List of polio survivors

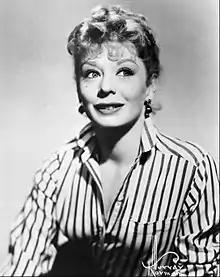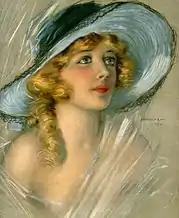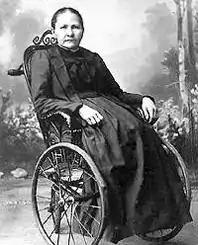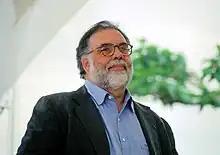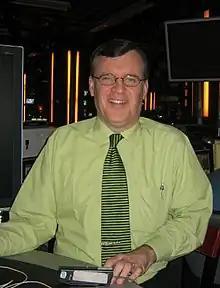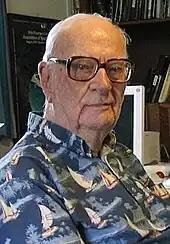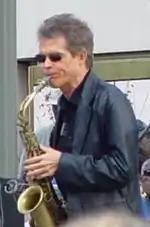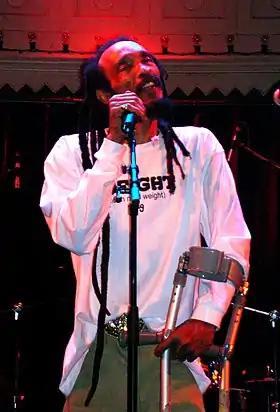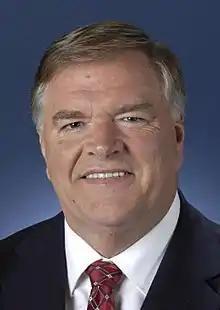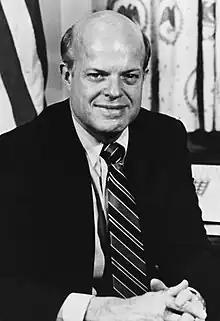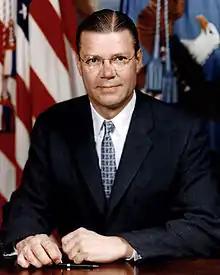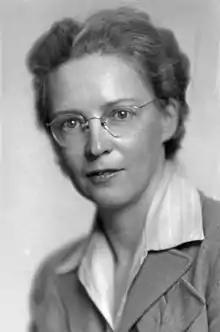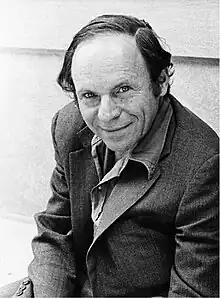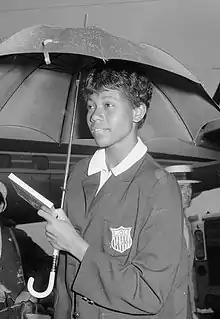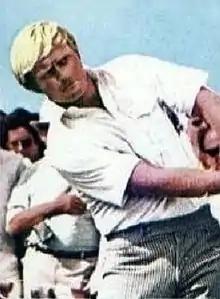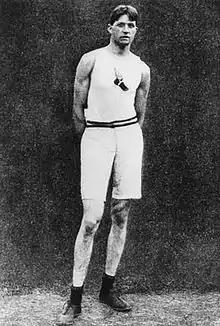
Actress and dancer Gwen Verdon took up dancing to strengthen her polio-afflicted legs
Actress Marion Davies contracted polio as an adult.
Toymaker Margarete Steiff was paralysed as an infant.
Director Francis Ford Coppola's childhood was interrupted by polio for over a year.
Television presenter David Onley found his employers to be supportive in accommodating his extra needs.
Arthur C. Clarke contracted polio in 1962. His recovery returned him to top form at his favourite sport, table tennis.
Saxophonist David Sanborn spent a year in an iron lung.
Cecil 'Skelly' Spence of Israel Vibration, a band founded by three polio survivors.
Kim Beazley was hospitalised with polio as a child.
Former senator John Porter East contracted polio in 1955 while serving as a lieutenant in the United States Marines.
Robert McNamara's career was changed when both he and his wife contracted polio.
Elsie MacGill caught polio in the same year she became the first Canadian woman to receive an Aeronautical Engineering degree.
Physicist Philip Morrison, who had polio as a child, worked on the Manhattan Project.
Wilma Rudolph wore a leg brace for much of her early life after surviving a bout of childhood polio.
Jack Nicklaus caught polio as a young teenager.
Ray Ewry, nicknamed "The Human Frog" for his ability to leap, spent some of his childhood in a wheelchair.
Lord Snowdon often campaigned to improve the lives of disabled people.
Despite polio-weakened legs, Sir John Slessor became a senior commander in the Royal Air Force.
Sir Walter Scott may have had the earliest recorded case of polio.
Franklin D. Roosevelt may have contracted polio in 1921, but some argue that his symptoms make Guillain–Barré syndrome more likely.
William O. Douglas claimed to have had polio as a child.

The following people were not diagnosed with polio during their lifetime. A retrospective diagnosis is speculative and can never be certain.